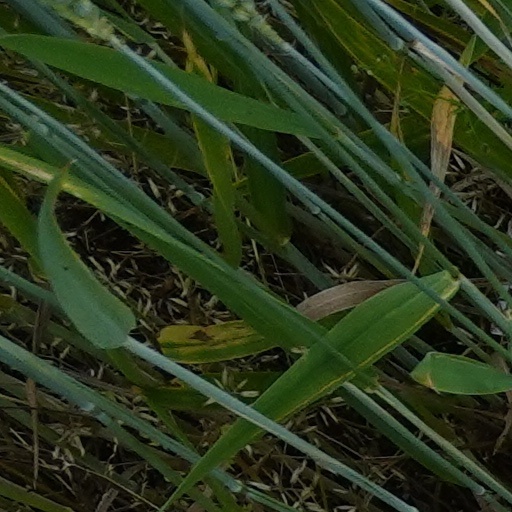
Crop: wheat